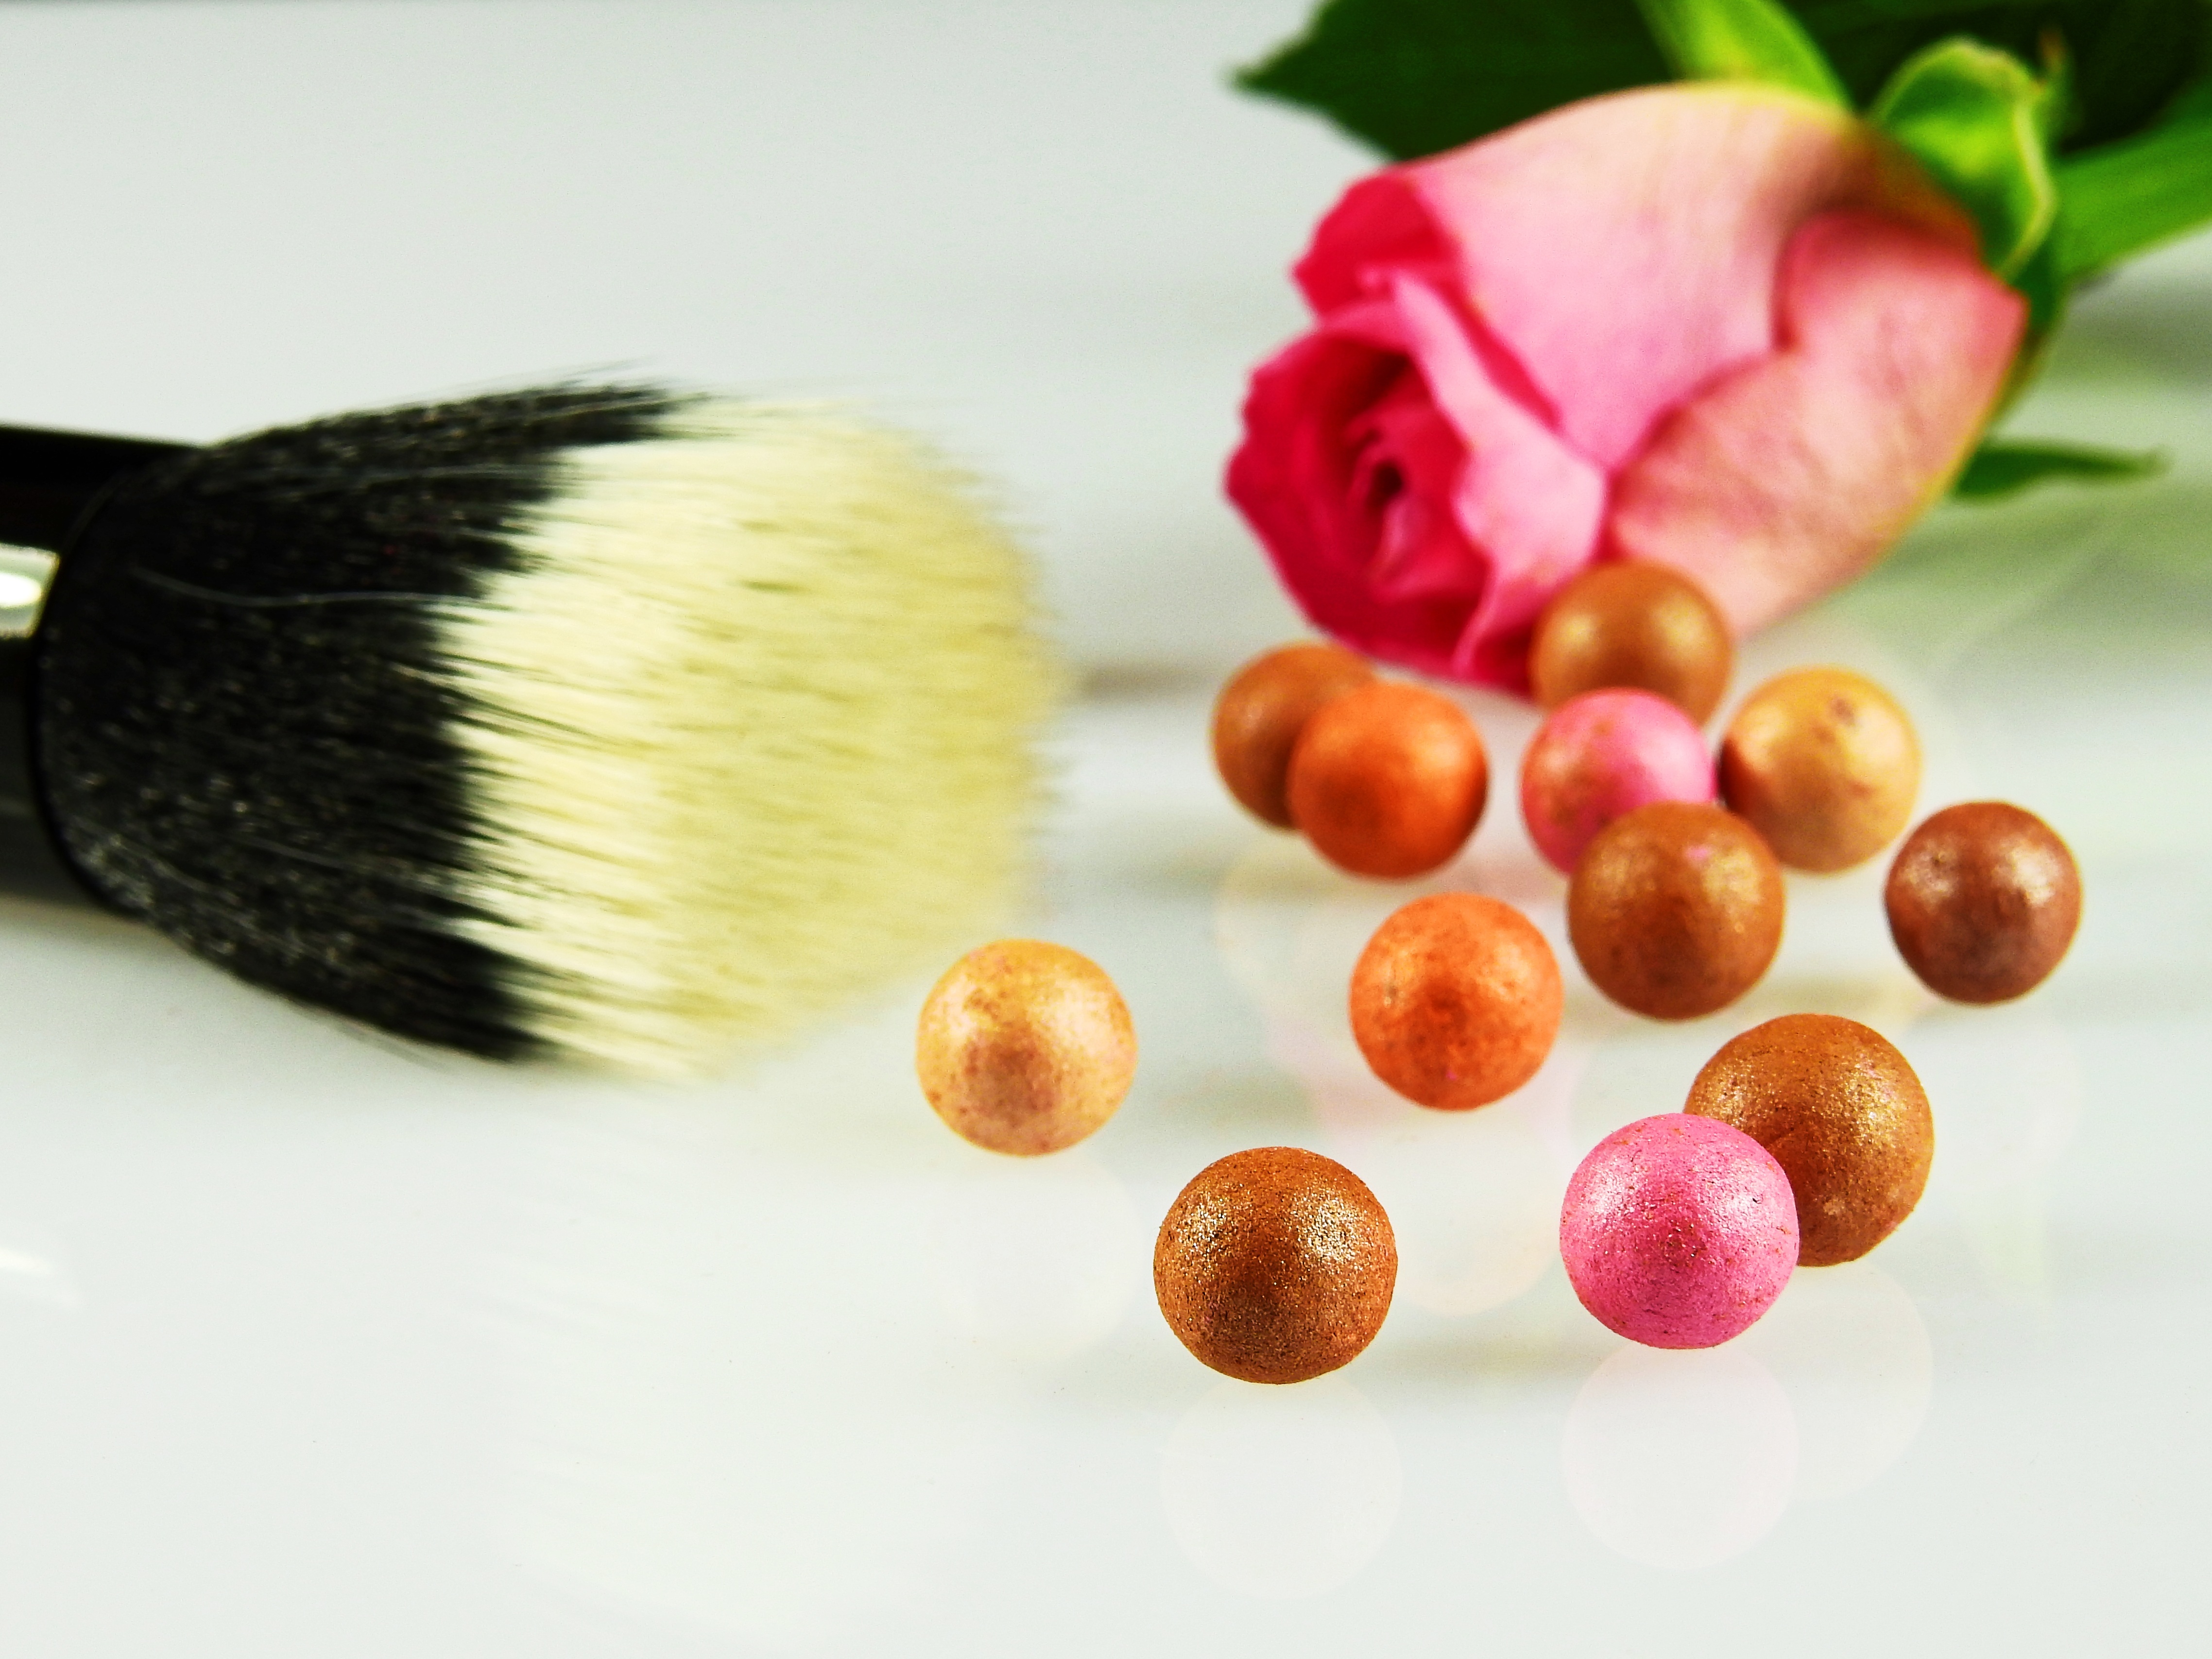
blossom, flower, bloom, brush, rose, food, produce, color, makeup, make up, beauty, beads, cosmetics, schmink brush, bronzing pearls